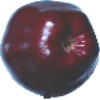
Label: Apple Red Delicious 1